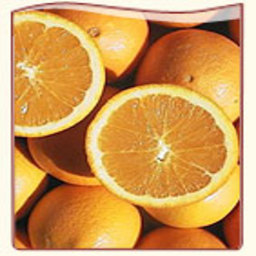
Label: Orange